History of slavery in Pennsylvania

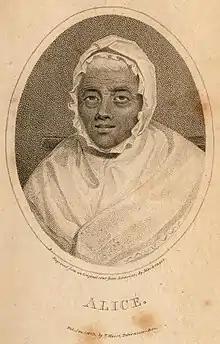
Alice of Dunk's Ferry, a Pennsylvania slave known as a source of oral history and for her claim to have lived to 116 years of age.

After the founding of Pennsylvania in 1682, Philadelphia became the region's main port for the import of slaves. Throughout the colony and state's history, most slaves lived in or near that city. Although most slaves were brought into the colony in small groups, in December 1684, the slave ship "Isabella" unloaded a cargo of 150 slaves from Africa. Accurate population figures do not exist for the early colonial period, but more demographic data is available after 1750. Estate records from 1682 to 1705 reveal that fewer than 7% of families in Philadelphia owned slaves.